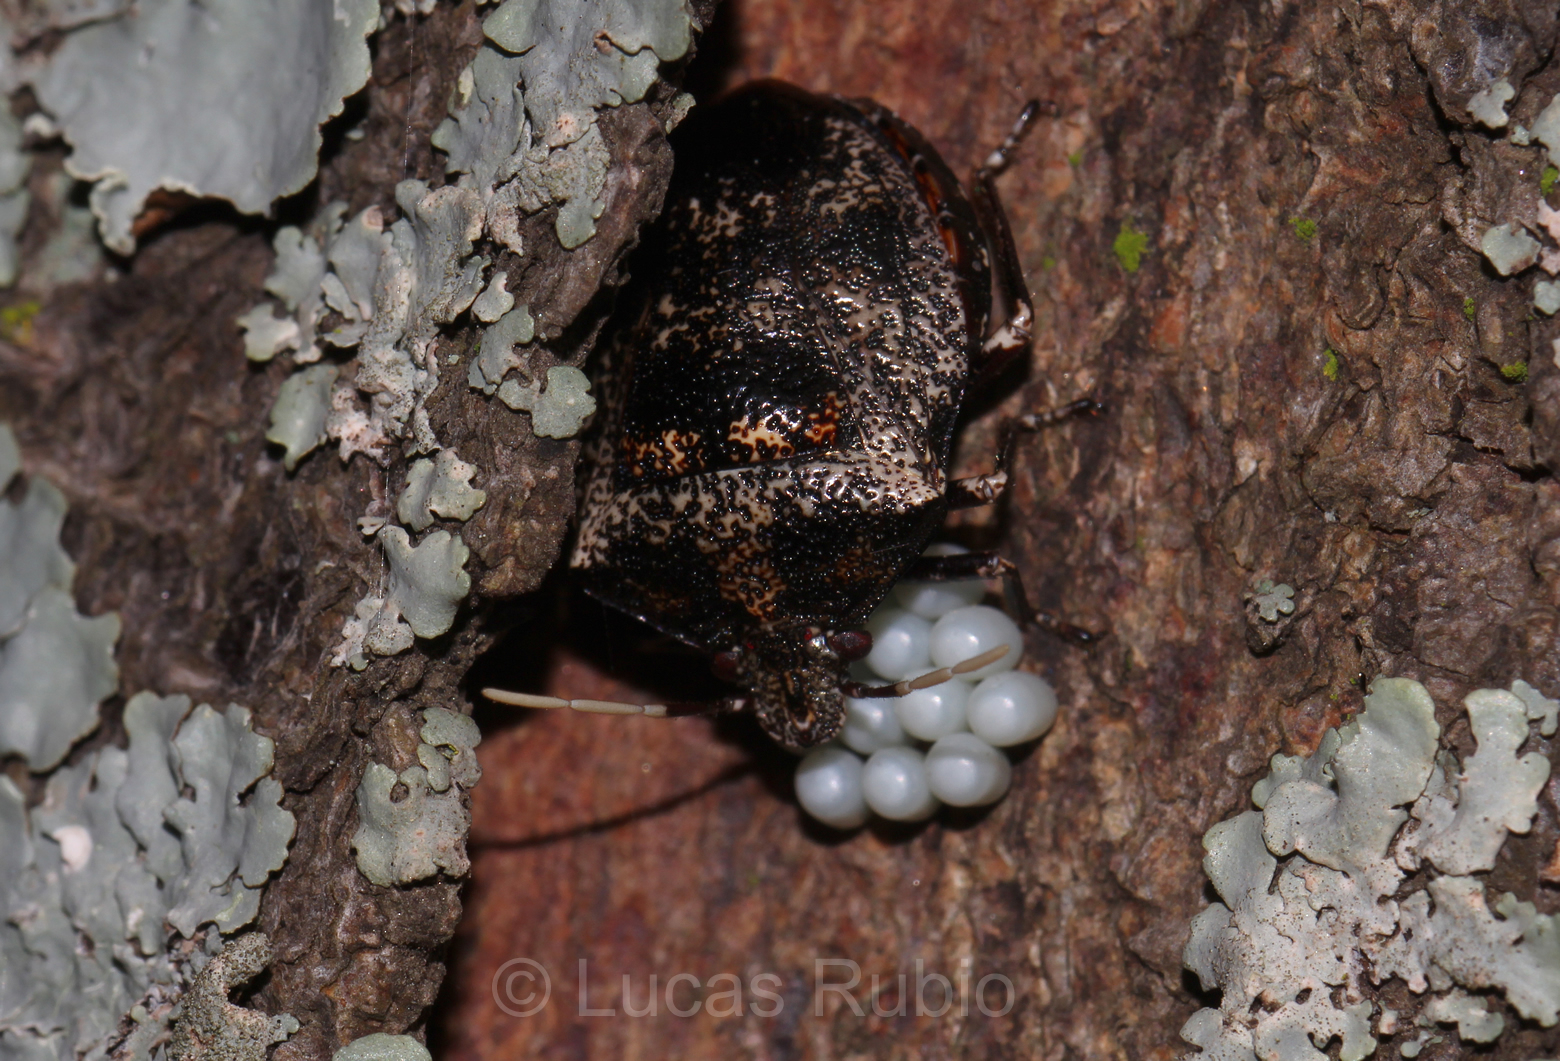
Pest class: stink_bug